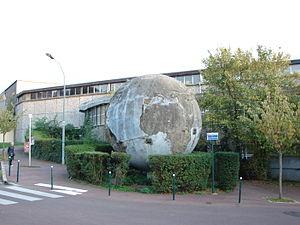
École de plein air de Suresnes
Cet article recense les monuments historiques des Hauts-de-Seine, en France.
Cet article recense les monuments historiques de Suresnes, ville située dans les Hauts-de-Seine en France.